Oerlikon KCA

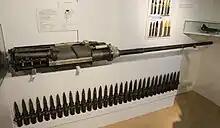

The Oerlikon KCA is a Swiss gas-operated single-barrel revolver cannon developed for aircraft use. Its most noticeable use was on the JA 37 Viggen fighter mounted in a conformal pod as the "akan m/75". The KCA fires a shell that is 50% heavier than the NATO standard ammunition used on ADEN and DEFA cannon. It can fire up to 1350 rounds per minute at a muzzle velocity of 1030 m/s, with an effective range of